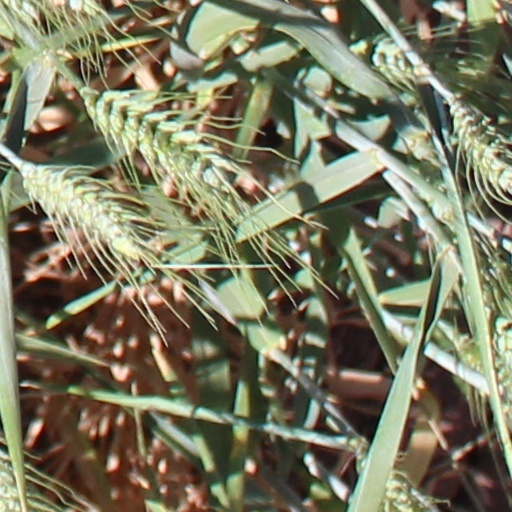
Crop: wheat